Tyla Yaweh

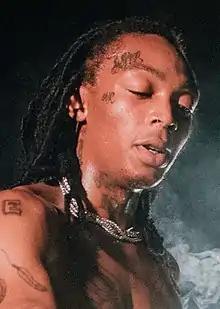
Yaweh performing in 2018

Tyler Jamal Brown (born May 31, 1995), known professionally as Tyla Yaweh, is an American rapper, singer, and songwriter. He was discovered by singer Post Malone and led to sign with his manager, Dre London's London Entertainment, an imprint of Epic Records in 2019. Brown is best known for his 2020 singles "High Right Now" (featuring Wiz Khalifa) and "Tommy Lee" (featuring Post Malone)—both received platinum certifications by the Recording Industry Association of America (RIAA), while the latter peaked at number 65 of the "Billboard" Hot 100. His debut studio album, "Heart Full of Rage" (2019) and its sequel, "Heart Full of Rage 2" (2023) were both met with mixed critical reception and failed to chart domestically.